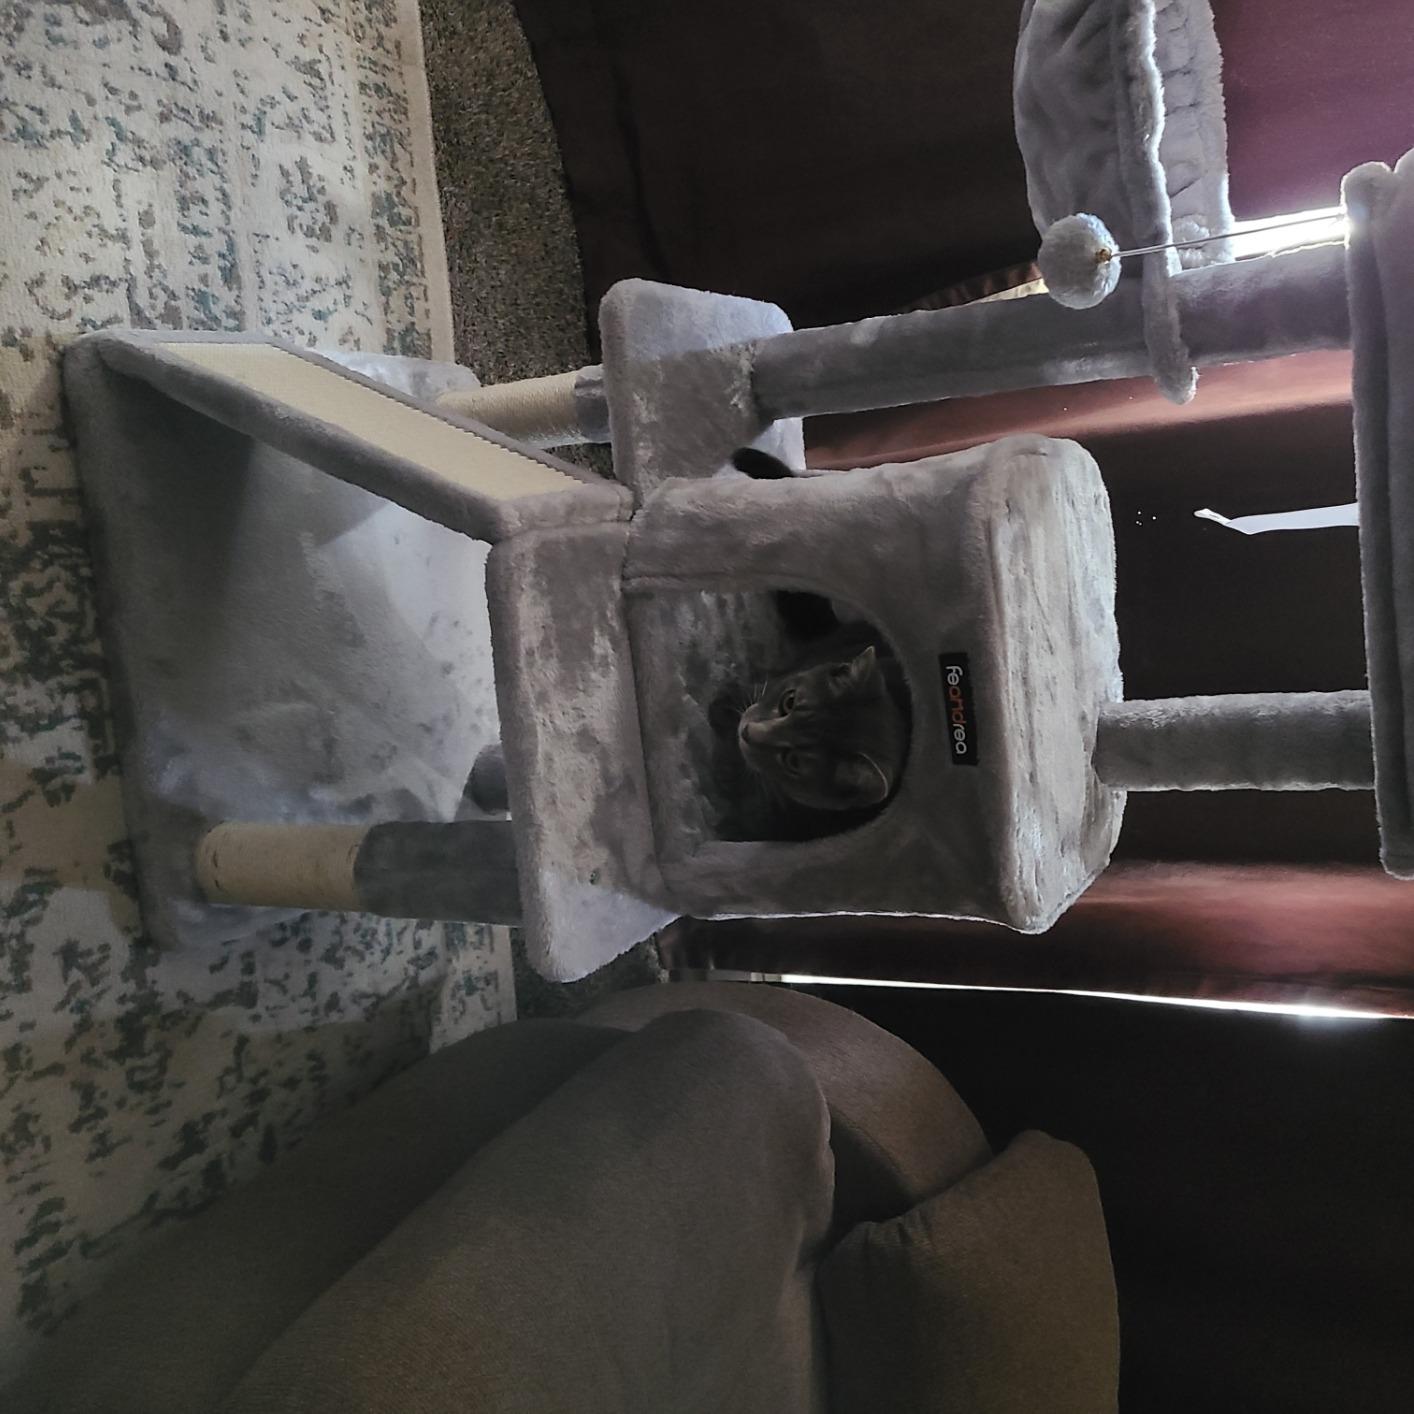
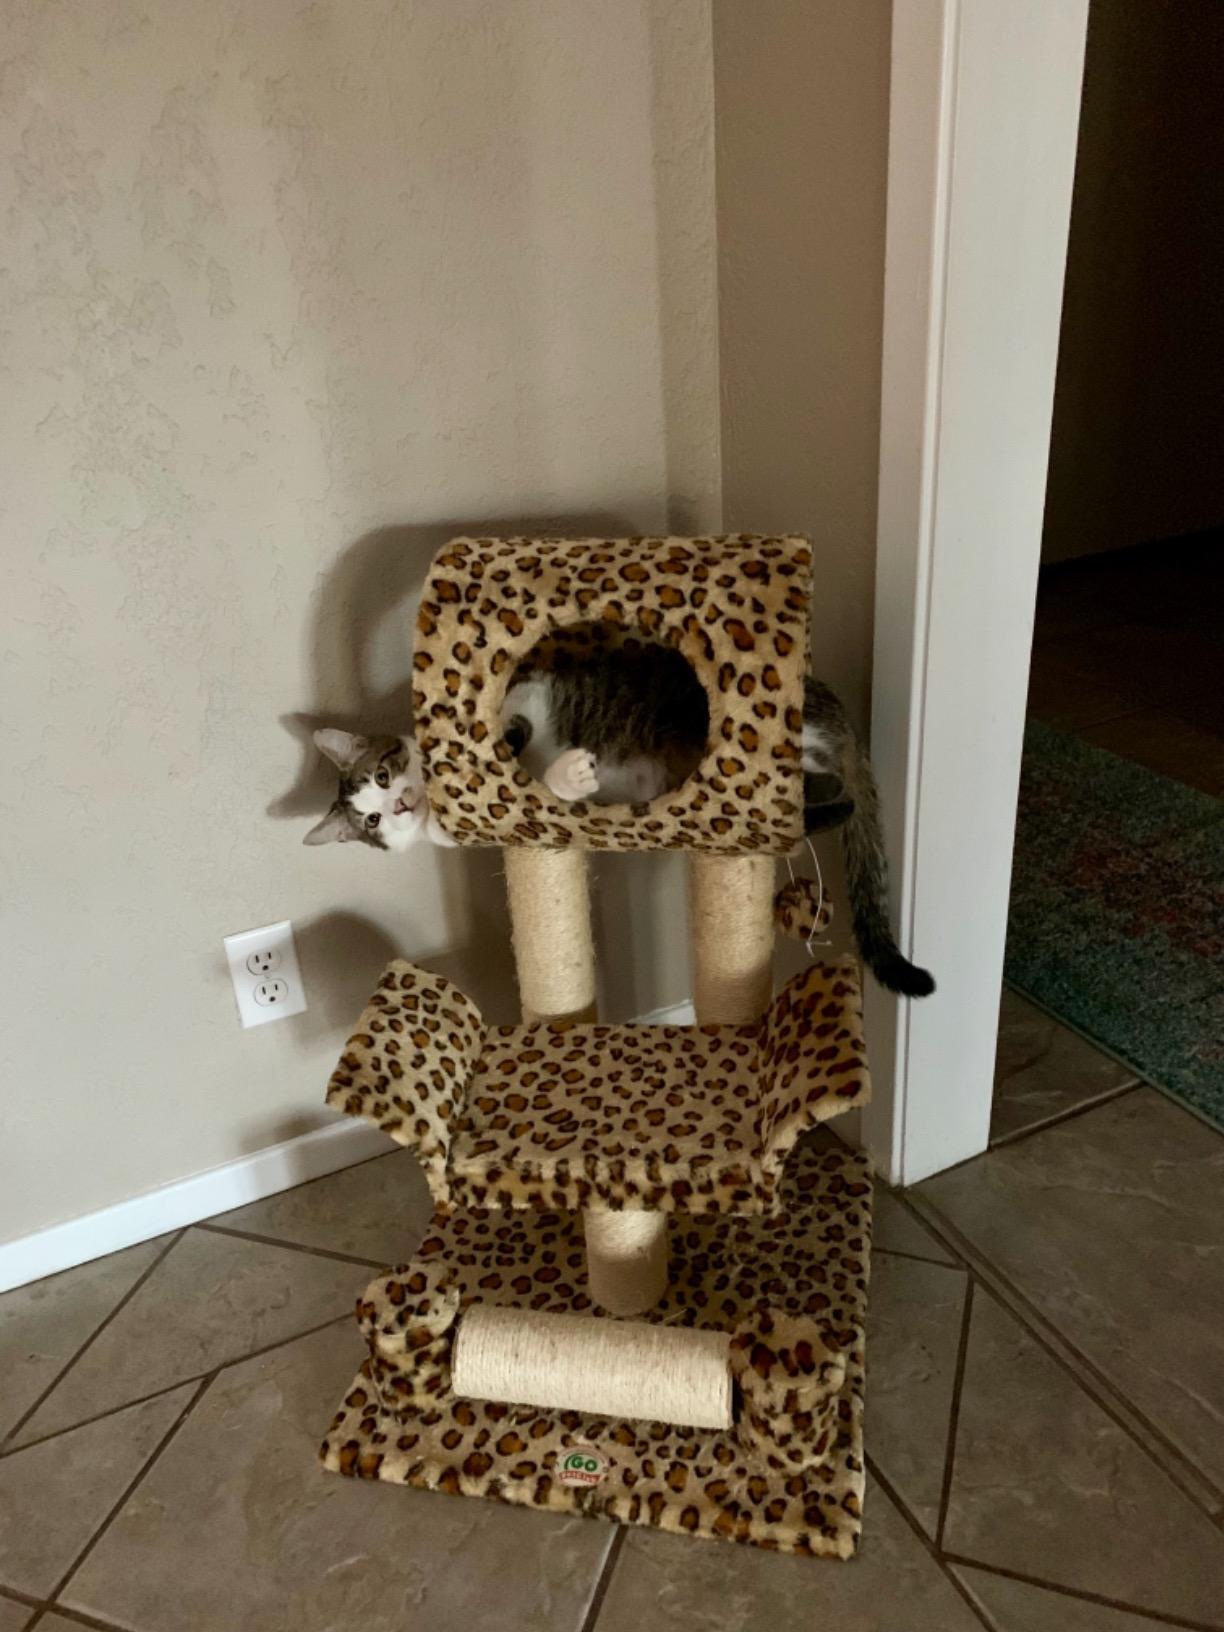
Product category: items_cat tree
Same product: no